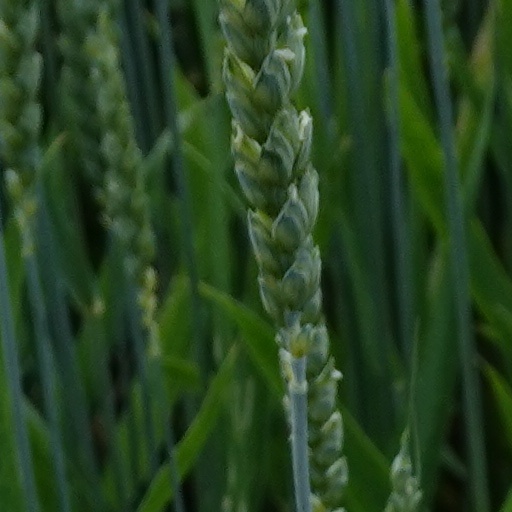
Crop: wheat